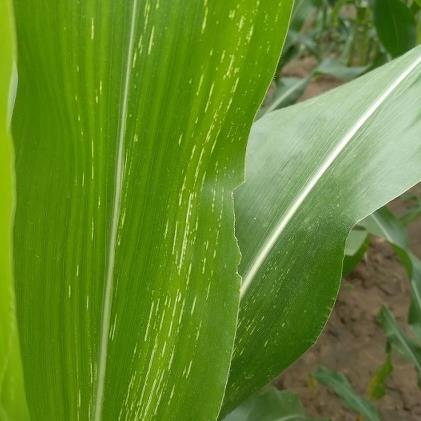
Crop: Maize
Condition: stripe-d